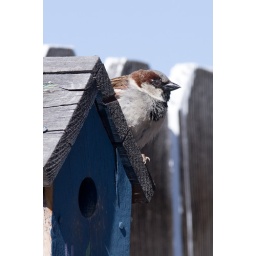
This house sparrow spent many unsuccessful days trying to woo a female in this fancy home he had found.